Pawn Sacrifice

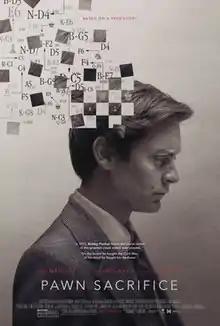
Theatrical release poster

Pawn Sacrifice is a 2014 American biographical psychological drama film about Bobby Fischer, a chess grandmaster and the eleventh world champion. It follows Fischer's challenge against top Soviet chess grandmasters during the Cold War and culminating in the World Chess Championship 1972 match versus Boris Spassky in Reykjavík, Iceland. It was directed by Edward Zwick and written by Steven Knight, and stars Tobey Maguire as Fischer, Liev Schreiber as Spassky, Lily Rabe as Joan Fischer, and Peter Sarsgaard as William Lombardy. It was released in the United States on September 16, 2015.